Ceibo emulator

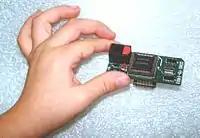
Atmel 8051 in-circuit emulator

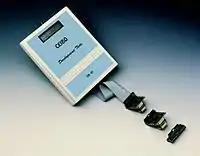
8051 emulator with adapters

A ceibo emulator is an in-circuit emulator for microcontrollers and microprocessors.